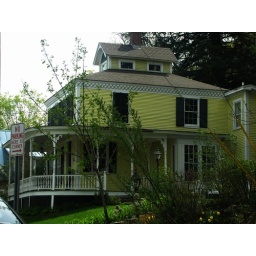
the yellow house in woodstock